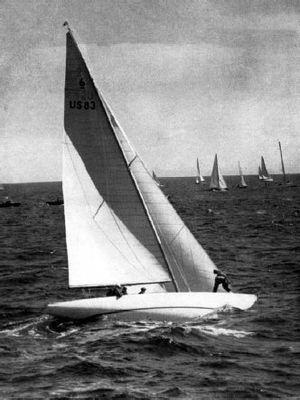
Llanoria US 83, Médaille d'or aux JO de 1952 (et 1948) en catégorie 6 m JI. Llanoria a gagné les One Ton Cup 1951 et 1957. Plan d'Olin Stephens
La One Ton Cup est un trophée remis au vainqueur d'une compétition nautique créée en 1899 par le Cercle de la Voile de Paris. Ces régates sont à l'origine des duels entre voiliers légers, souvent des dériveurs, d'au maximum un tonneau selon la jauge Godinet de 1892. Cette Coupe internationale du Cercle de la Voile de Paris, son nom d'origine, se dispute à partir de 1907 sur des 6 m JI à la jauge internationale, à l'exception d'une période de quatre années, de 1920 à 1923, où elle est courue sur des 6.5m SI.
Cinq épreuves de voile furent disputées aux Jeux olympiques d'été de 1952 autour de l'île d'Harmaja dans l'archipel d'Helsinki.